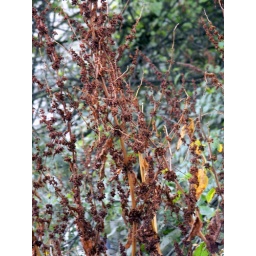
dead plant near south bank chiswick bridge 7th September 2010 11:10.26am